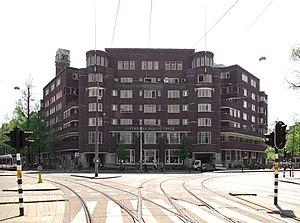
La maison à cuisine unique est un modèle réformiste de logements urbains, où une cuisine centrale gérée centralement au sein d'un immeuble à plusieurs logements remplace les cuisines particulières de chaque logement. Le concept remonte aux idées de la juriste des droits des femmes et de la démocrate sociale Lily Braun.